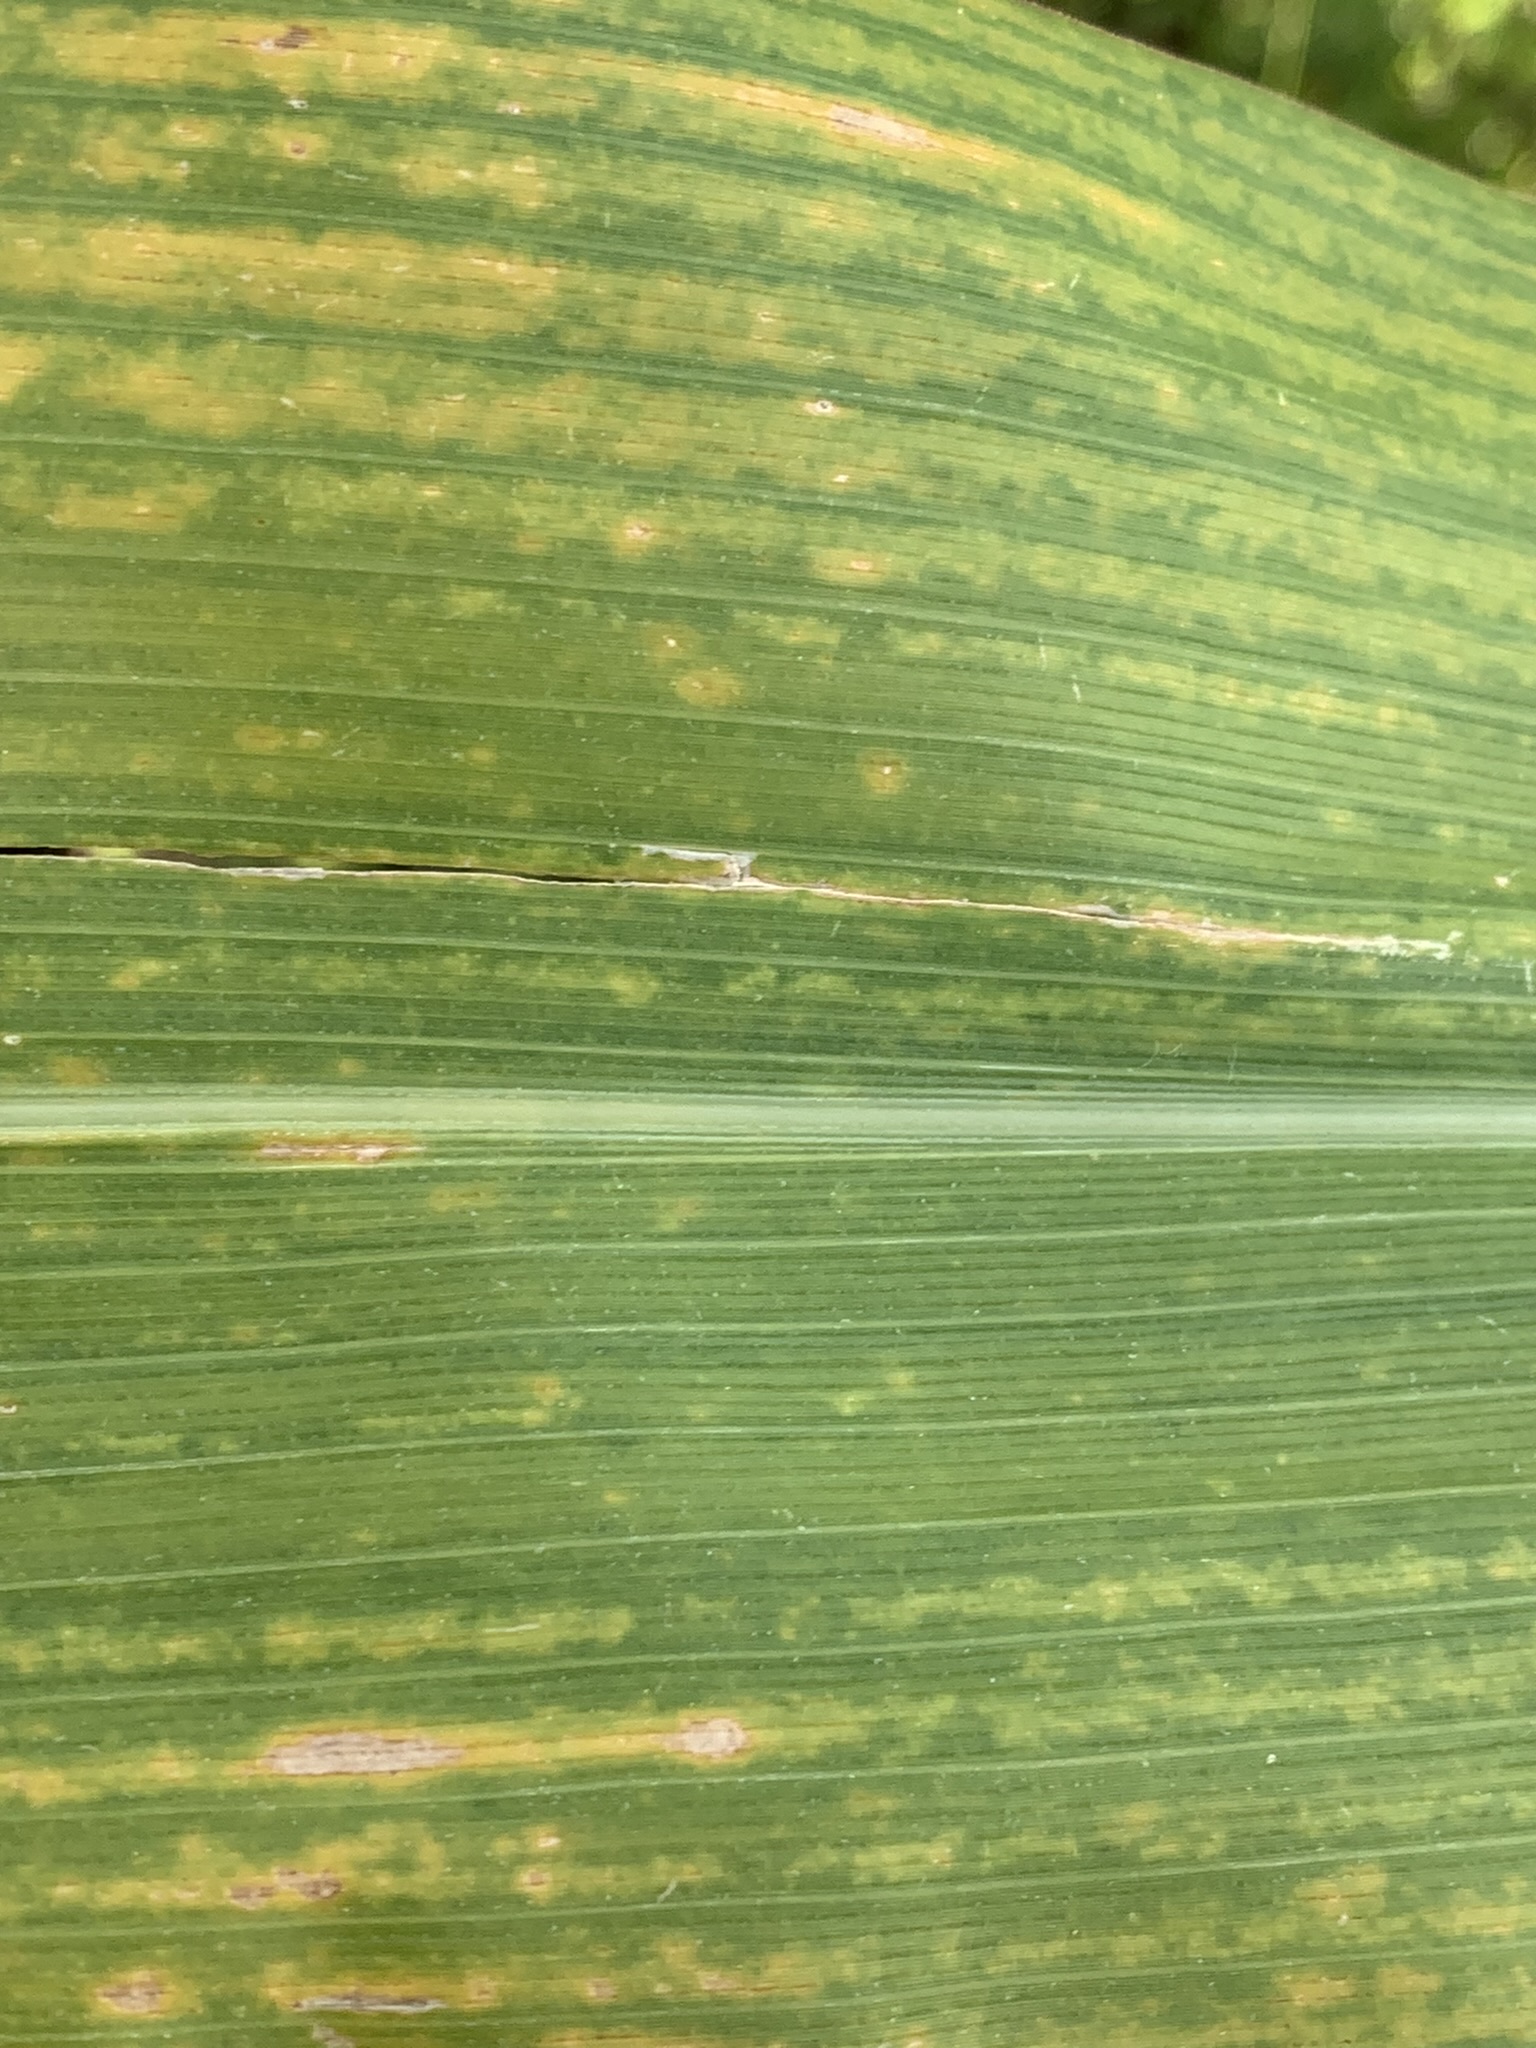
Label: MSV